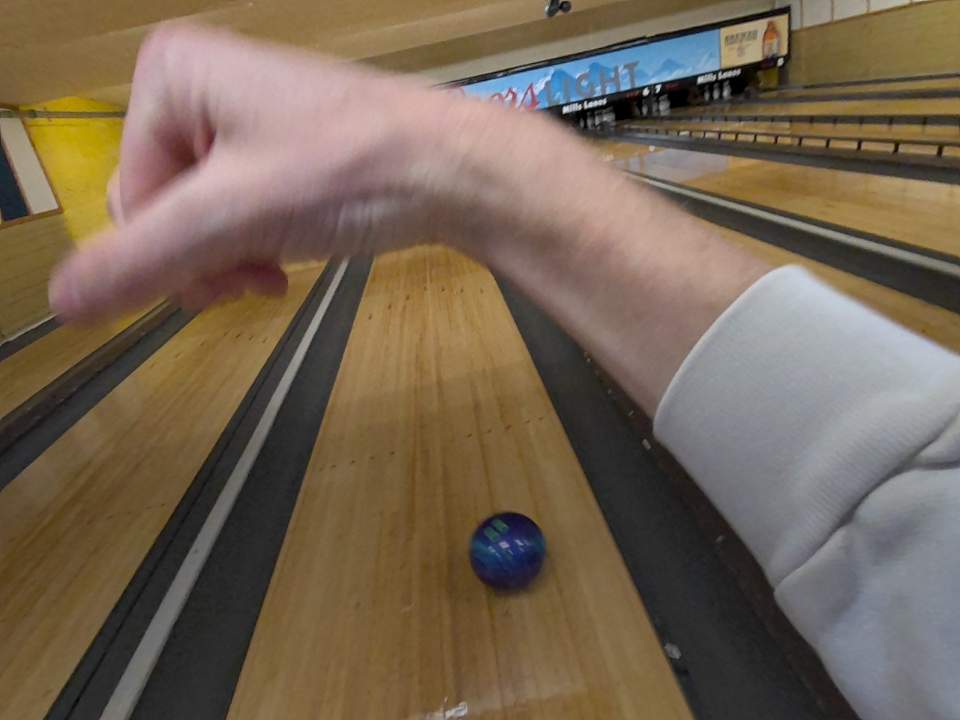
Object: bowling_ball